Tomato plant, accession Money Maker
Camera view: vertical (180 deg); turntable rotation: 120 degrees
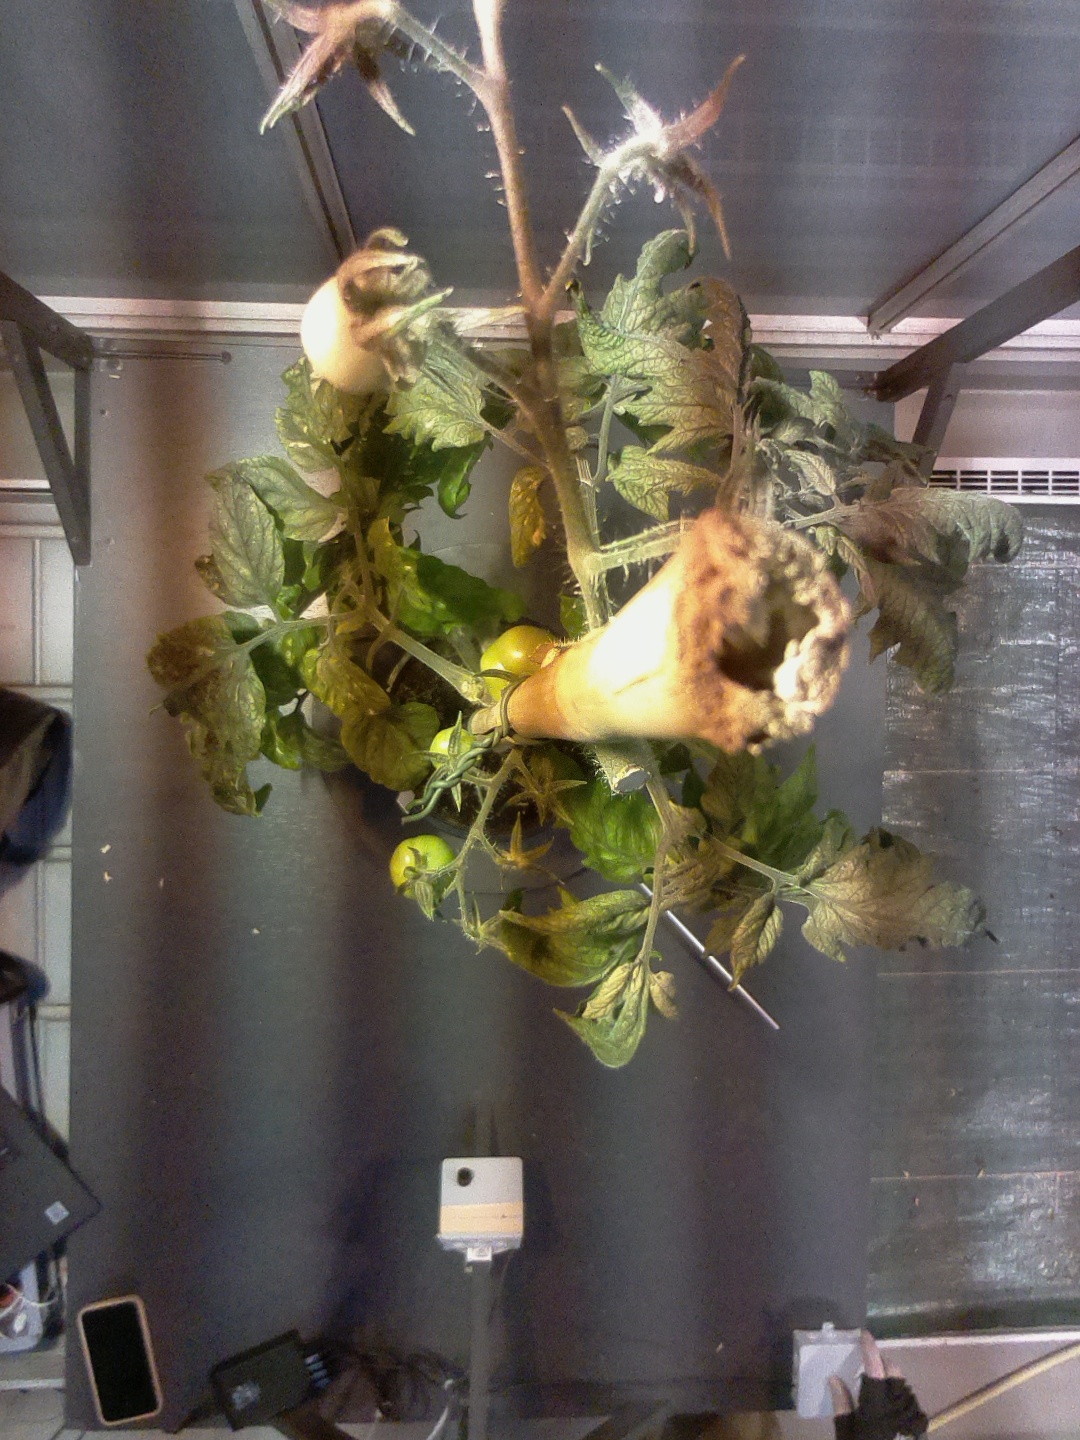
BBCH growth stage 75: 50%-60% of final fruit size